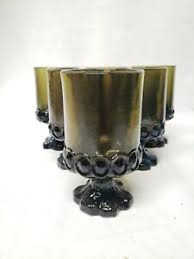
Label: glass